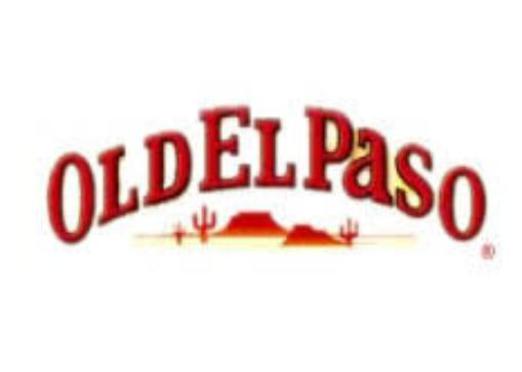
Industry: Food